Trooping the Colour

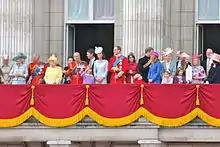
Balcony appearance by the royal family following the 2012 Trooping the Colour

On the day of Trooping the Colour, the Royal Standard is flown from Buckingham Palace and from Horse Guards Building.